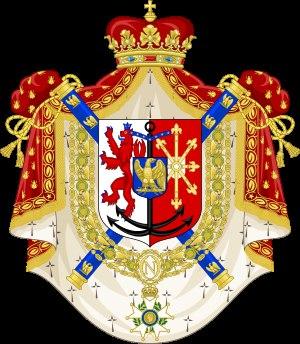
"Hermann Iᵉʳ ""Pusillus"" Comte Palatin de Lotharingie de la dynastie des Ezzonides ;